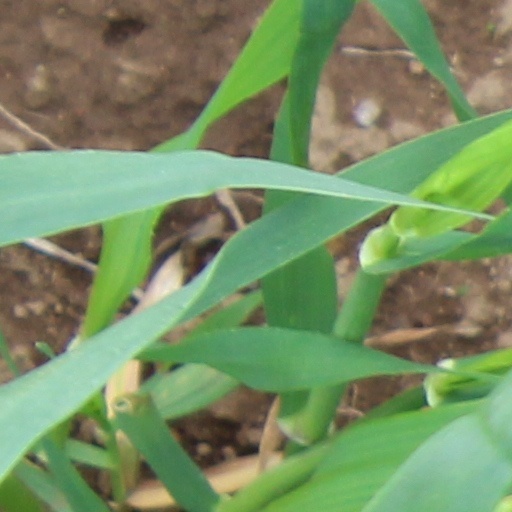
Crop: wheat